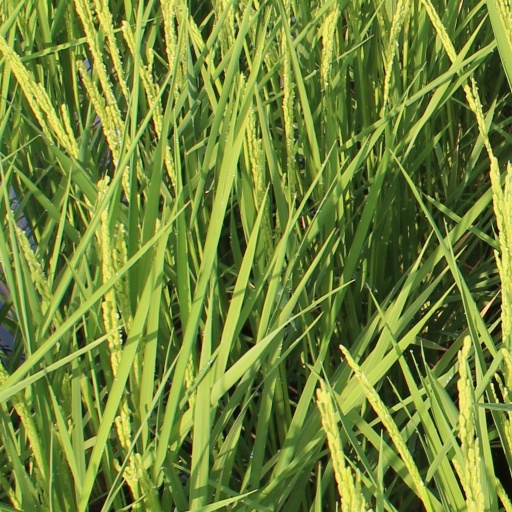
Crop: rice